Touch guitar

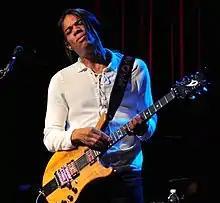
Stanley Jordan playing a single-neck touch guitar

Merle Travis occasionally used a tapping style on his single-neck, strummed guitar, as did Roy Smeck, George Van Eps, Barney Kessel and Harvey Mandell. Subsequent years have seen Eddie Van Halen, Stanley Jordan, Steve Vai, Jeff Healey, Fred Frith, Hans Reichel, Elliott Sharp, and Markus Reuter all feature the use of tapping techniques.